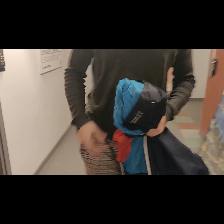
Label: Human